Electron donor

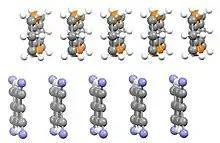
Edge-on view of portion of crystal structure of hexamethyleneTTF/TCNQ charge transfer salt, highlighting the segregated stacking. HexamethyleneTTF, featuring tetrathiafulvalene, is an iconic electron donor in this electron donor-acceptor material.

Electron donors are components of many devices such as organic photovoltaic devices. Typical electron donors undergo reversible redox so that they can serve as electron relays. Triarylamines are typical donors.